Side by Side (film festival)

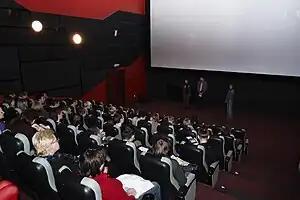
Novosibirsk.

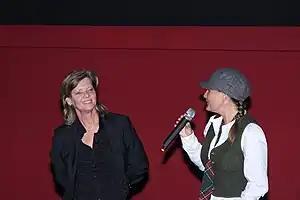
Filmmakers Iben Haahr Andersen and Minna Grooss.

The International Gay and Lesbian Film Festival Side by Side received an award at the Berlin International Film Festival for the contribution to the development of LGBT movement in Russia, a few weeks before director Gulya Sultanova became a member of the jury at the Berlinale's Teddy Award. In spring 2010, Side by Side Film Festival also took part in the International Film Festival Against Racism and Xenophobia "Open Your Eyes!" With the film "Georgie Girl". The screening was a major success.